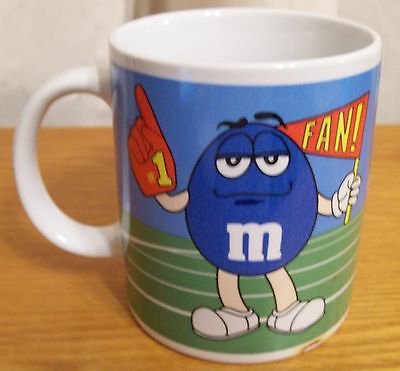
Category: mug